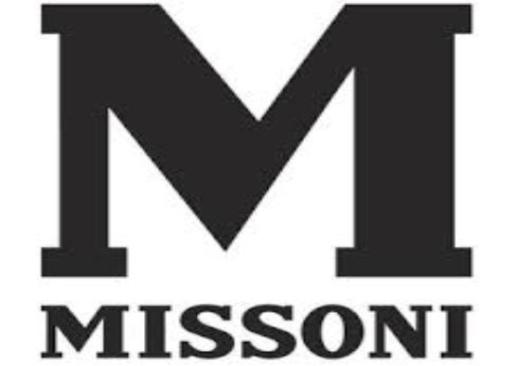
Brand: missoni
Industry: Clothes